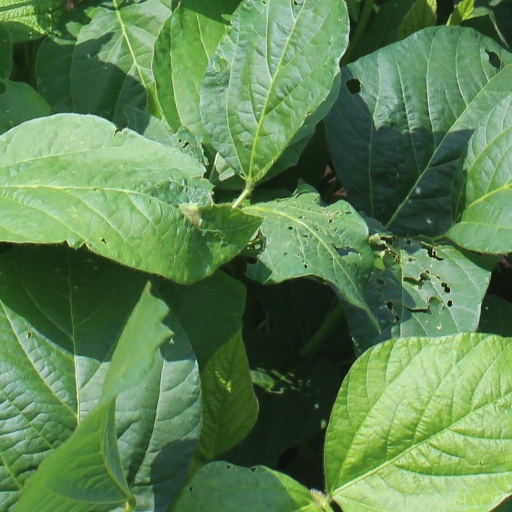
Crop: soybean